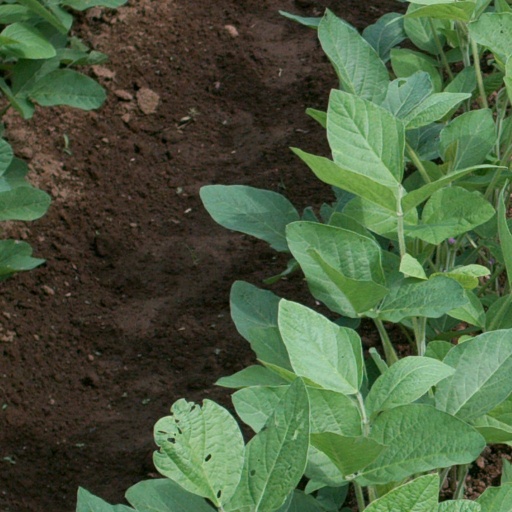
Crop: soybean